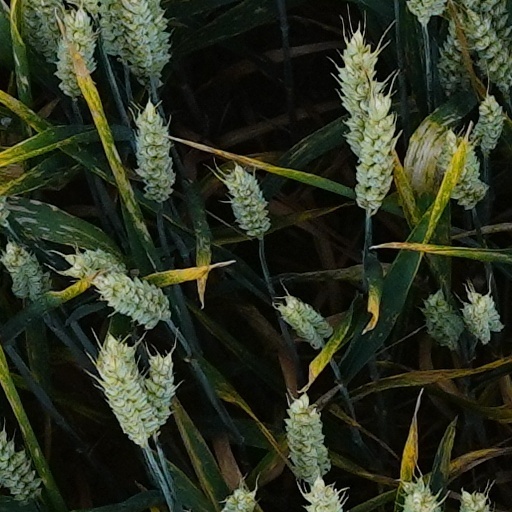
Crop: wheat